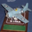
Label: airplane